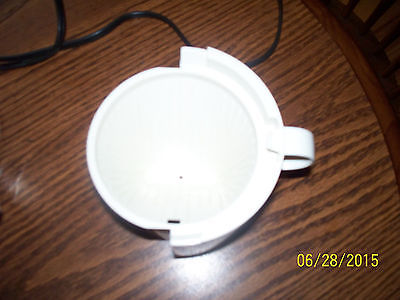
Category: coffee maker